Fredelsloh Abbey

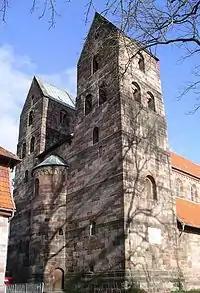
Fredelsloh church, view from southwest

The church is a well-preserved example of Romanesque architecture. It is a basilica with two towers, built of reddish ashlar sandstone. Right below the gable roof, lombard bands decorate the outer walls. The northern portal nowadays serves as entrance, its masonry arch dating back to the 1130s, thus one of the oldest true arches in Germany.